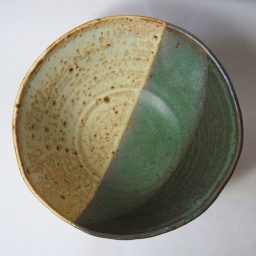
I made this wheelthrown, white stoneware bowl and glazed it in Ohio State White and Reitz Green.